Smart thermostat

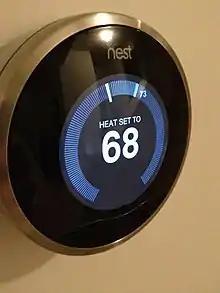
A Nest Labs thermostat

Smart thermostats are Wi-Fi thermostats that can be used with home automation and are responsible for controlling a home's heating, ventilation, and air conditioning. They perform similar functions as a programmable thermostat as they allow the user to control the temperature of their home throughout the day using a schedule, but also contain additional features, such as Wi-Fi connectivity, that improve upon the issues with programming.